Honda, Tolima

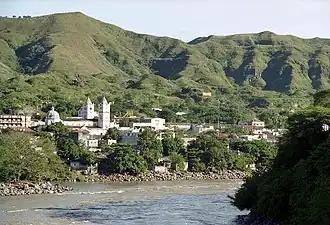
Honda and the Magdalena in the foreground

Honda was founded on August 24, 1539 by Francisco Nuñez Pedroso. The "golden age" of the city was between 1850 and 1910 when the Magdalena river constituted the only means of transportation between the Caribbean coast and the inland city of Bogotá. The city was the main river port of the country and all the imported goods and articles arrived in Bogotá through the port of Honda.